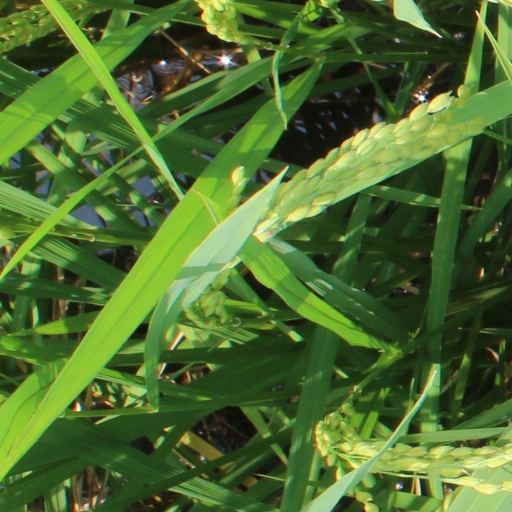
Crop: rice